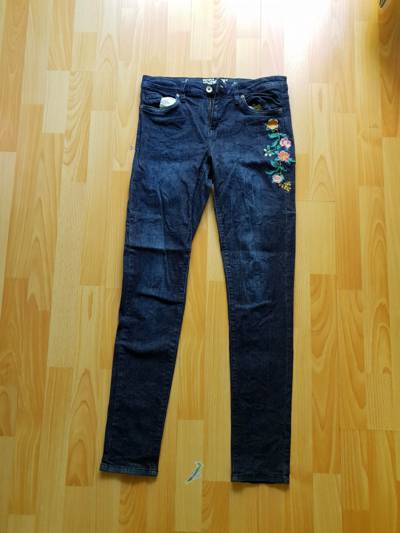
Waste category: clothes